Killing of Kim Sun-il

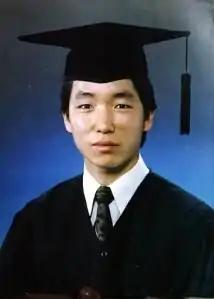
Kim

Kim Sun-il (13 September 1970 – ) was a South Korean interpreter and Christian missionary who was kidnapped and murdered by decapitation in Iraq.